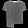
Label: T - shirt / top